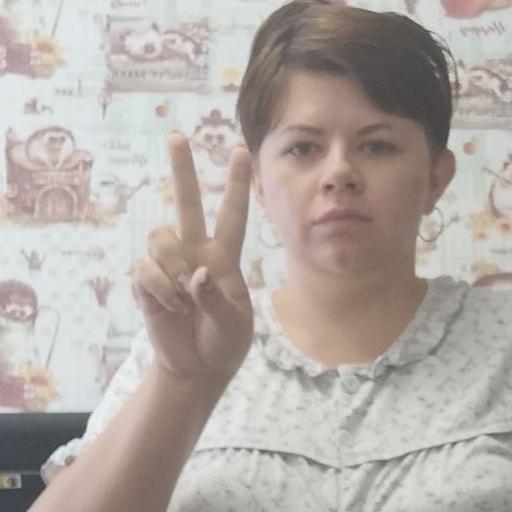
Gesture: peace